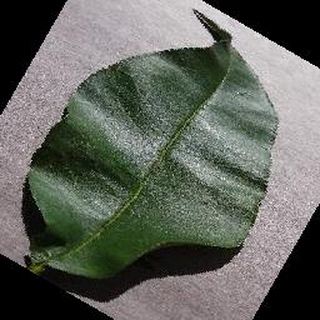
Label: healthy_peach